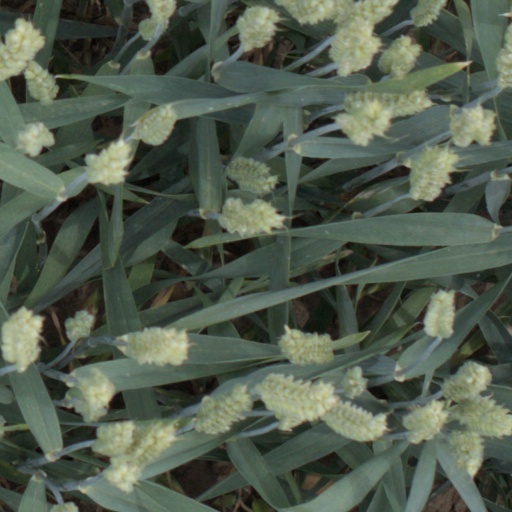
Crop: wheat